Carl Sandburg

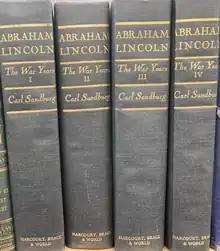
Sandburg's biography of Lincoln

Much of Carl Sandburg's poetry, such as "Chicago", focused on Chicago, Illinois, where he spent time as a reporter for the "Chicago Daily News" and "The Day Book". His most famous description of the city is as "Hog Butcher for the World/Tool Maker, Stacker of Wheat/Player with Railroads and the Nation's Freight Handler,/Stormy, Husky, Brawling, City of the Big Shoulders."